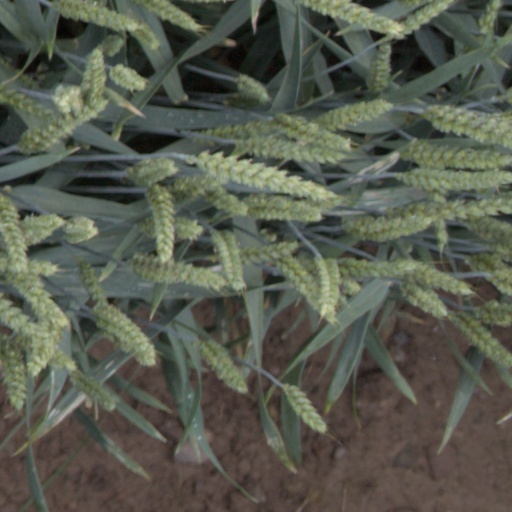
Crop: wheat